Ryan Weld

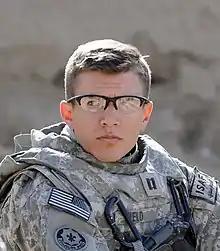

Ryan William Weld (born May 19, 1980) is a Republican member of the West Virginia Senate for the 1st district. He previously served in the West Virginia House of Delegates. He was appointed whip in 2017.